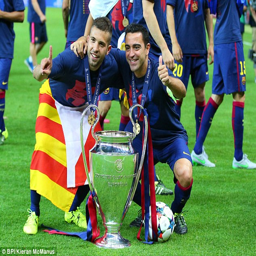
footballer celebrates with soccer player after winning the trophy